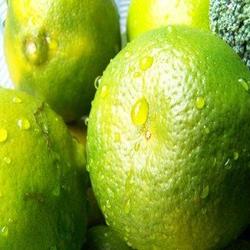
Label: Lemon